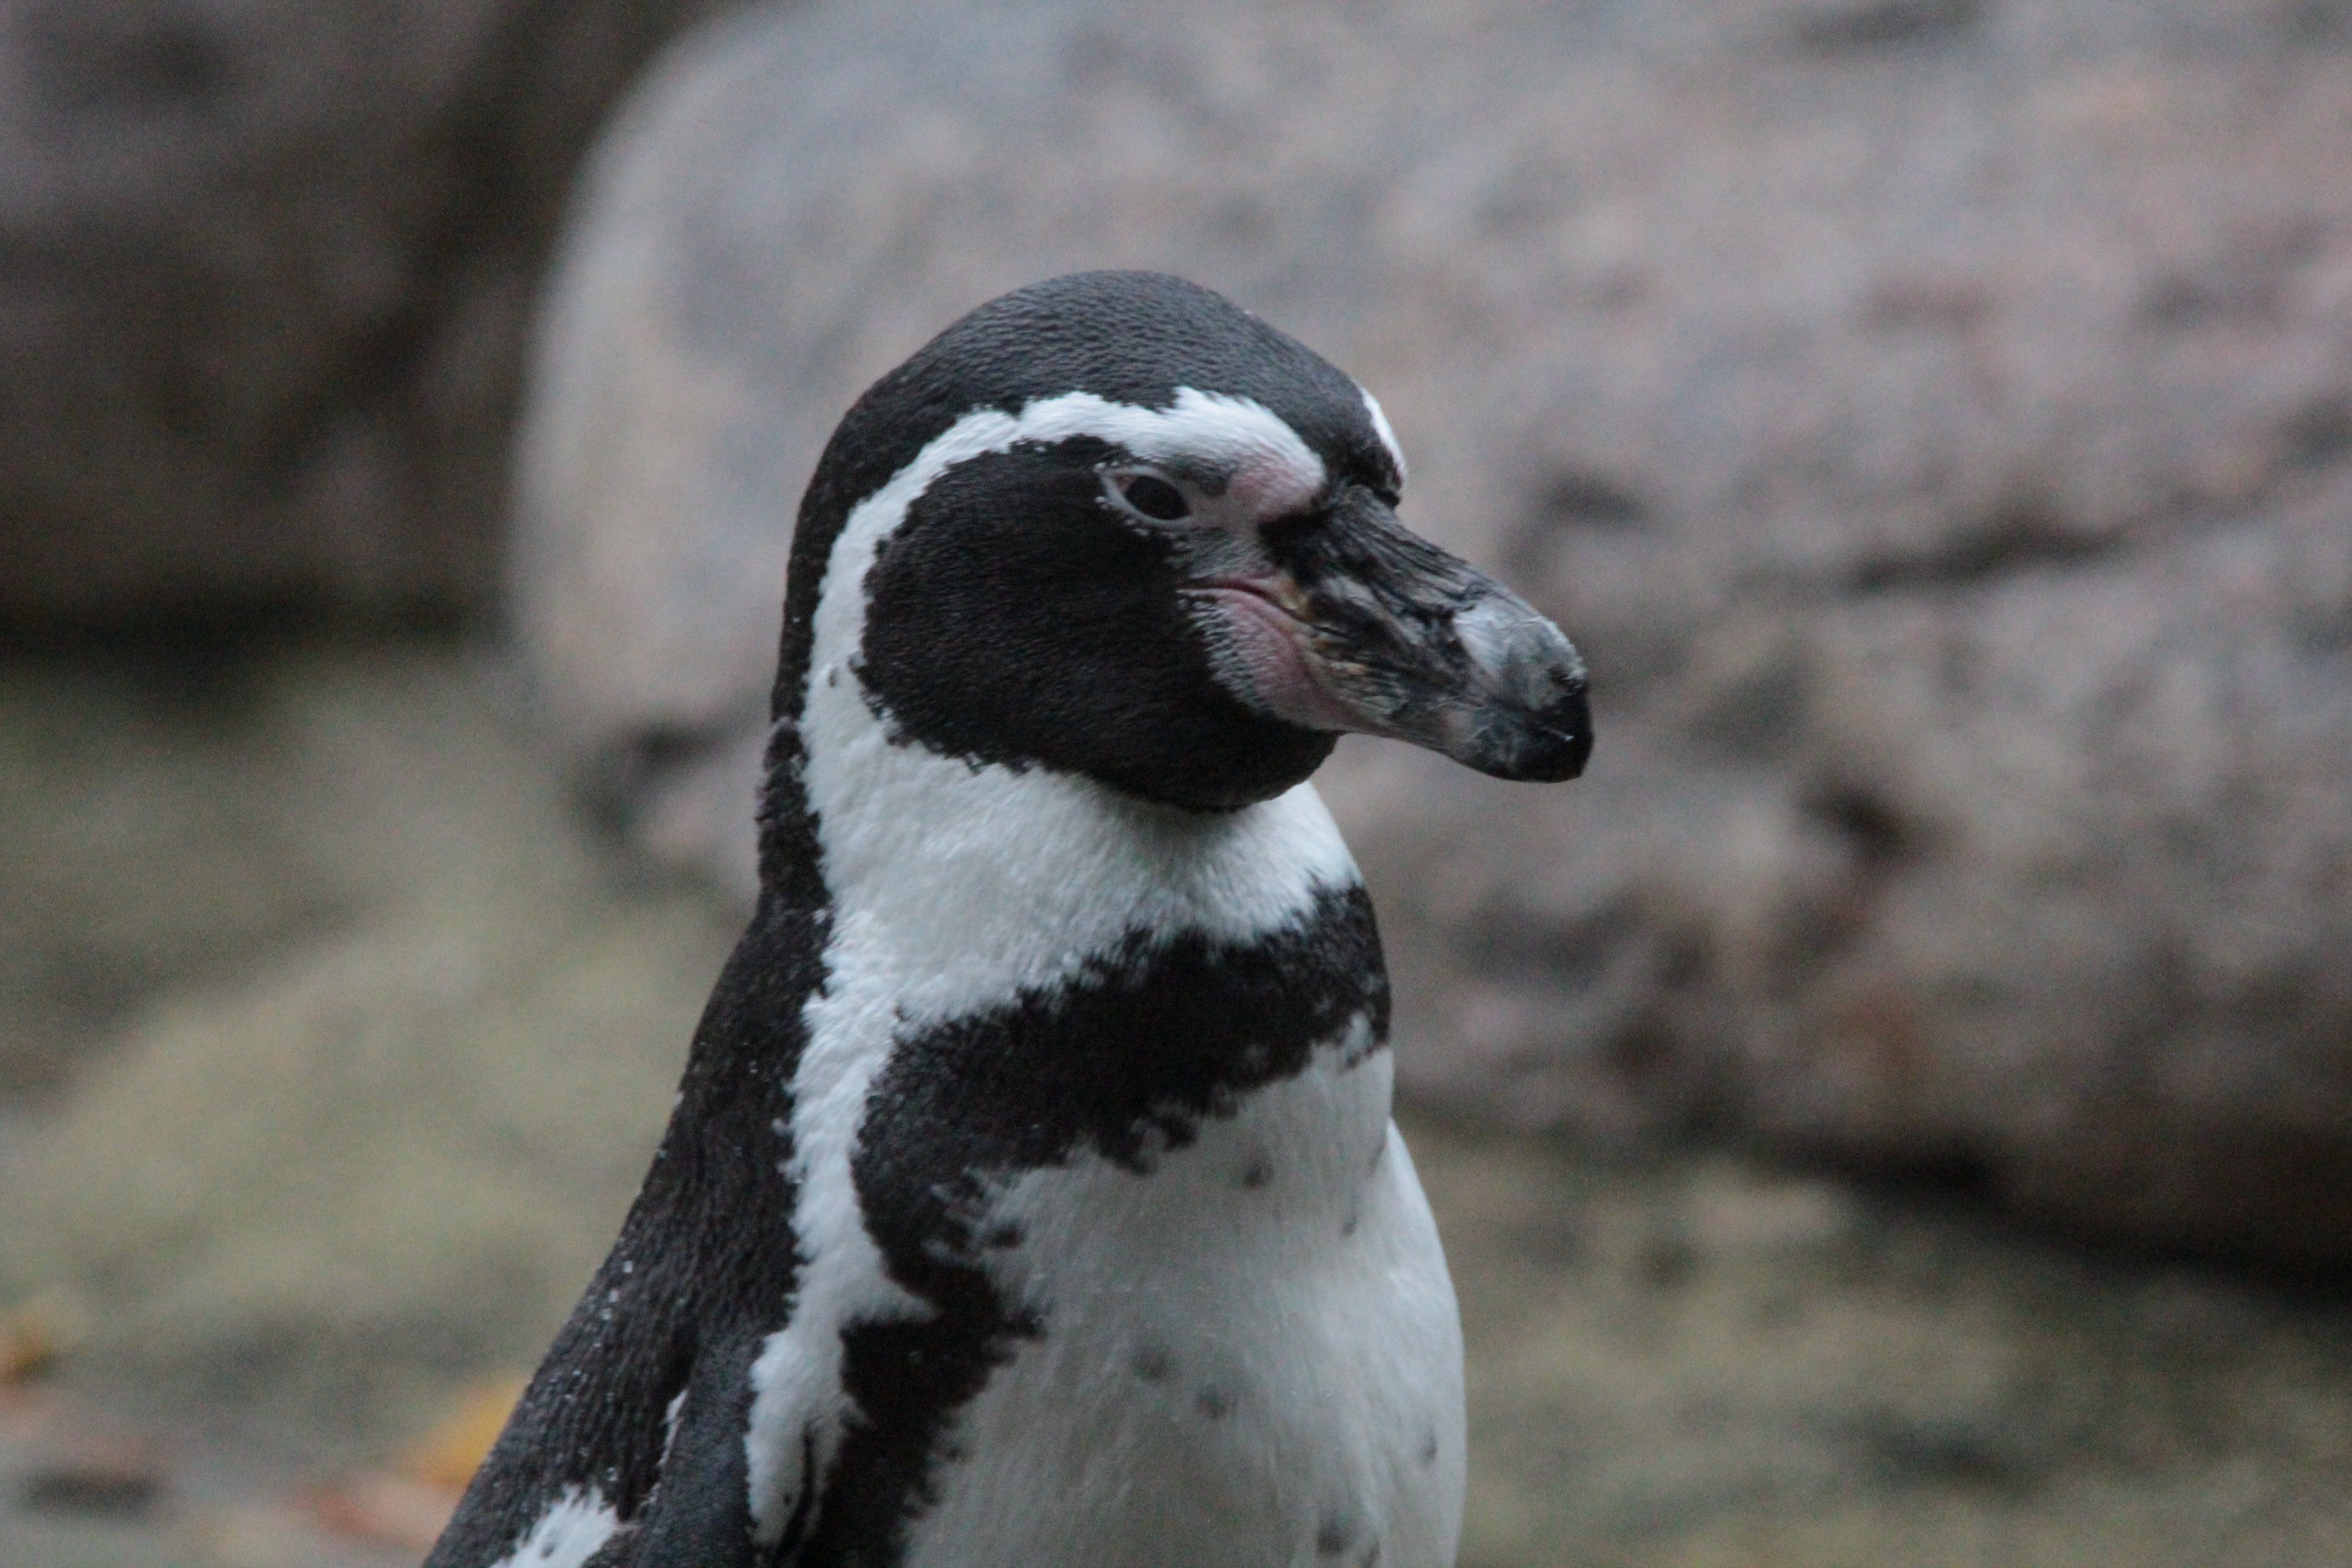
bird, animal, wildlife, zoo, beak, fauna, penguin, animals, vertebrate, spheniscus, humboldt penguin, spheniscus humboldti, flightless bird, peruvian penguin, manchot de humboldt, ping ino de humboldt, jackass penguins